Savona

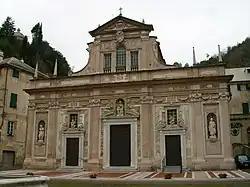
Sanctuary of Our Lady of Mercy.

Savona is a seaport and (municipality) in the west part of the northern Italian region of Liguria, and the capital of the Province of Savona. Facing the Ligurian Sea, Savona is the main center of the western section of the Italian Riviera. It has a population of 58,690.